Elisabeth Lemke

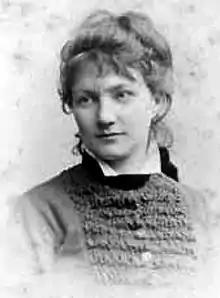

Elisabeth Lemke (5 July 1849 – 11 August 1925) was a German historian, researcher of folklore, botany and prehistory of Upper Prussia, poet, and writer.